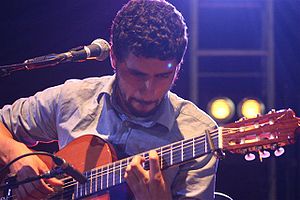
José González
José González er en svensk sanger og sangskriver.